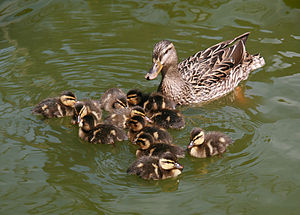
Gråand / Formering / Parringsspil og parring
En hun med sine ællinger, der er mindre end en uge gamle
Gråanden er en svømmeand, der er en almindelig ynglefugl i Danmark og mange andre steder på den nordlige halvkugle, hvor den lever i vådområder som byernes parker, og ofte optræder i flok. Gråanden er stamform til de fleste typer af tamænder, og den opdrættes i stort tal for at blive udsat i naturen før jagtsæsonen eller for at blive slagtet. Føden består af vandplanter og smådyr. Arten er desuden indført til områder på den sydlige halvkugle, hvor den nogle steder betragtes som en invasiv art.